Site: brandenburg
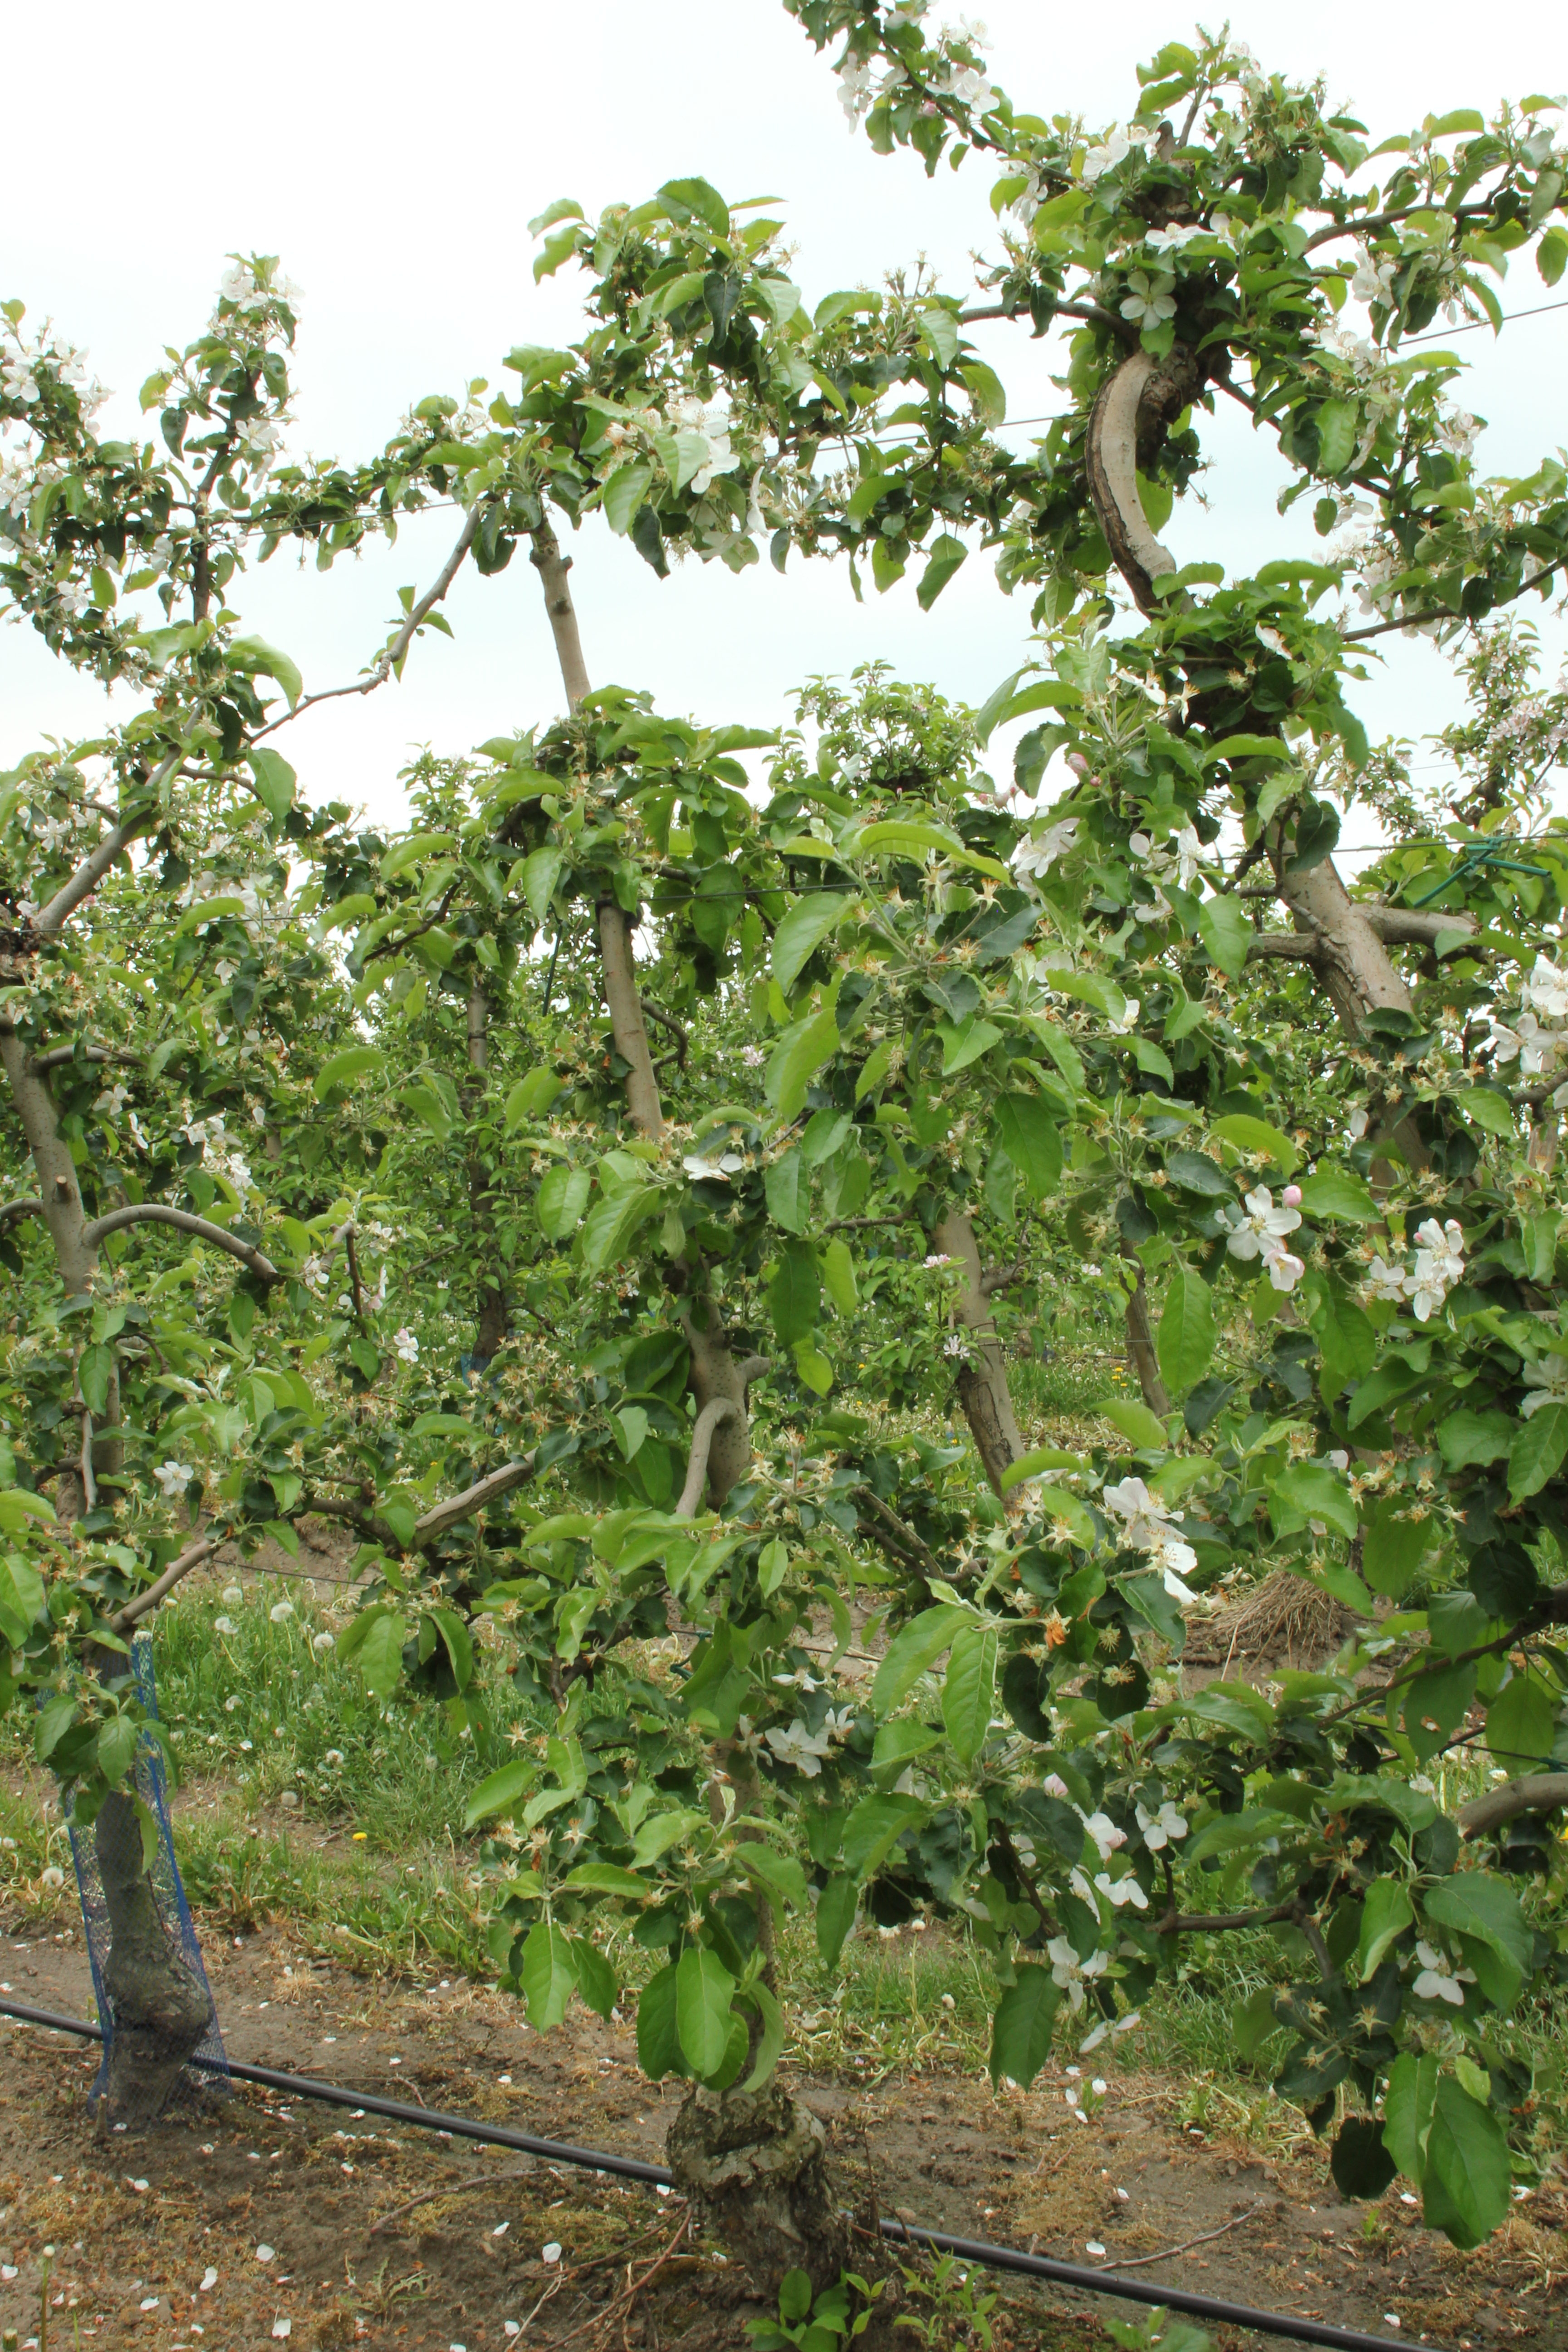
Growth stage (BBCH 67): Flowering